Shirley Muldowney

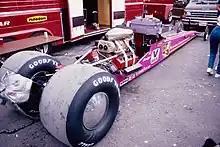
Muldowney's 1986 dragster

Muldowney's success met enormous opposition from those who felt drag racing (or any form of motorsport, for that matter) was no place for women. Garlits has said about her: